Edwin Flack

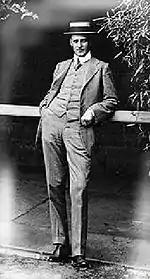
Edwin Flack in Athens in 1896

Flack reached Athens after an uncomfortable six-day rail and sea trip, during which he was plagued with sea sickness. On the opening day of the Games he won his first race, the first heat of the 800 metres run, finishing in a time of 2 min 10.0 sec. On the second day he lined up against the American favourite, Arthur Blake, in the 1500 metres run. Running shoulder to shoulder with Blake in the final straight, Flack powered ahead near the end to win by more than five metres in a time of 4:33.2. On the fourth day of the Games, Flack earned his second gold medal, winning the 800 metres in 2 min 11.9 sec.